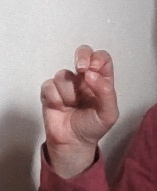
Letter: gaaf